Communism in the Philippines

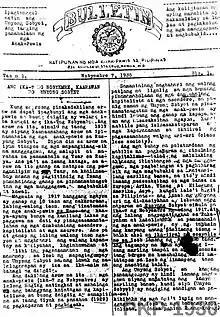
November 7, 1935 issue of the KAP bulletin

Multiple labor federations emerged in the wake of the UODF's dissolution, including the "Union del Trabajo de Filipinas" (UTF), headed by Lope K. Santos and formed with the assistance of the American Federation of Labor in an effort by the colonial government to steer organized labor along less controversial paths. In 1908, the UODF reemerged as a result of dissatisfaction in the UTF's moderate policies, as well as partisan politics. On May 1, 1913, the "Congreso Obrero de Filipinas" (COF) was founded, with Cruz as its first President, and both the UODF and UTF were dissolved. The COF would become the country's foremost labor center until 1929.